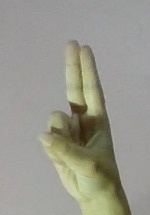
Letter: taa